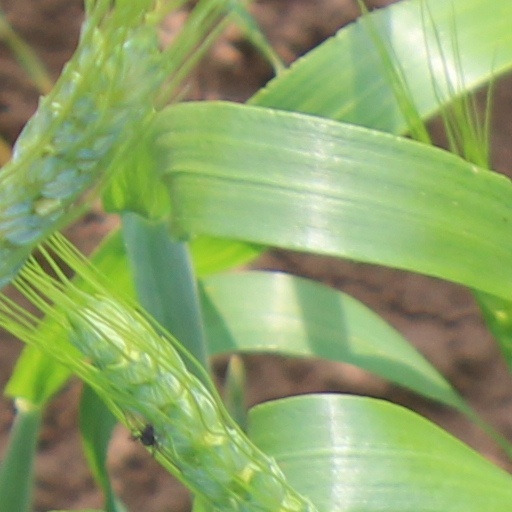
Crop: wheat